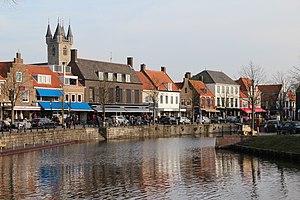
L'Écluse (Pays-Bas)
L'Écluse est une ville de la province de Zélande aux Pays-Bas. L'Écluse est située dans la commune du même nom L'Écluse, mais le chef-lieu de cette commune est Oostburg.
L'Écluse est une commune néerlandaise de la province de Zélande, située dans la partie occidentale de la Flandre zélandaise.